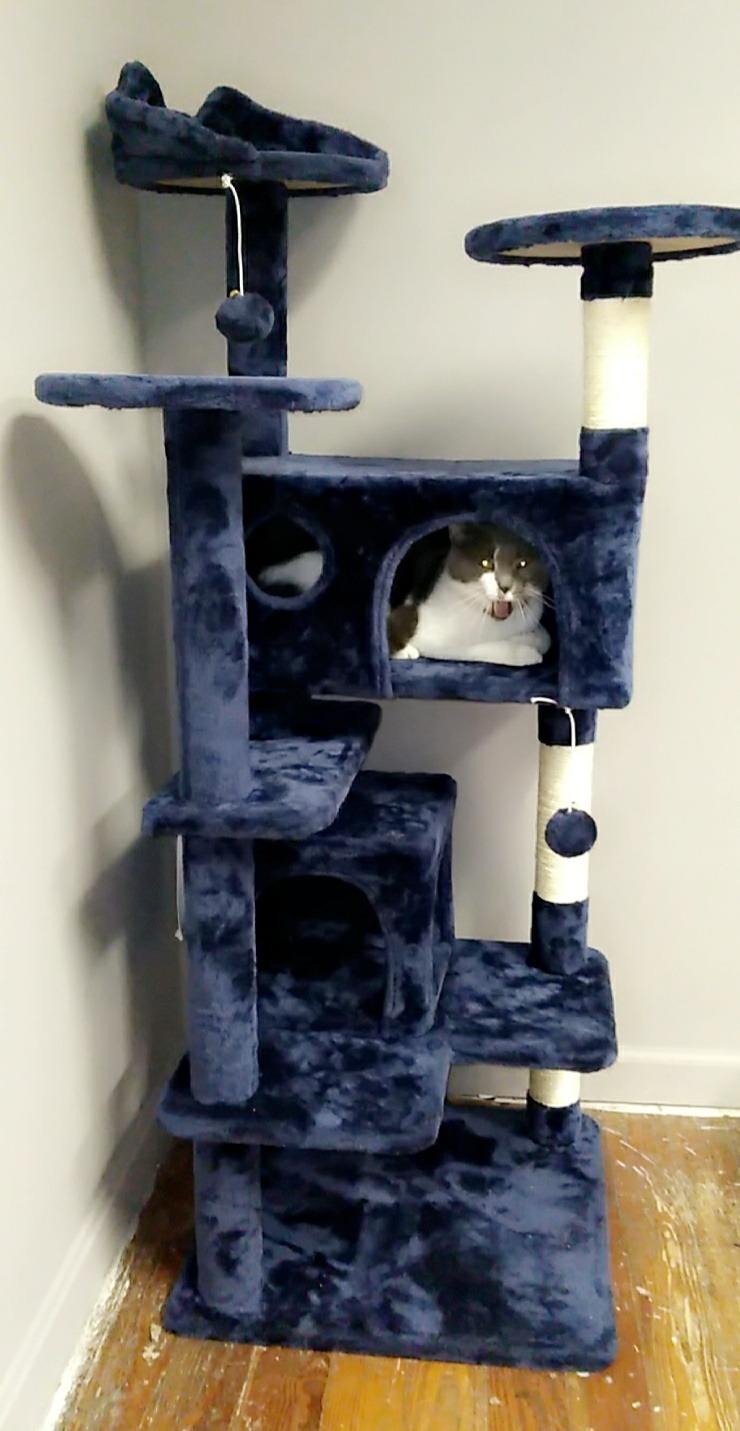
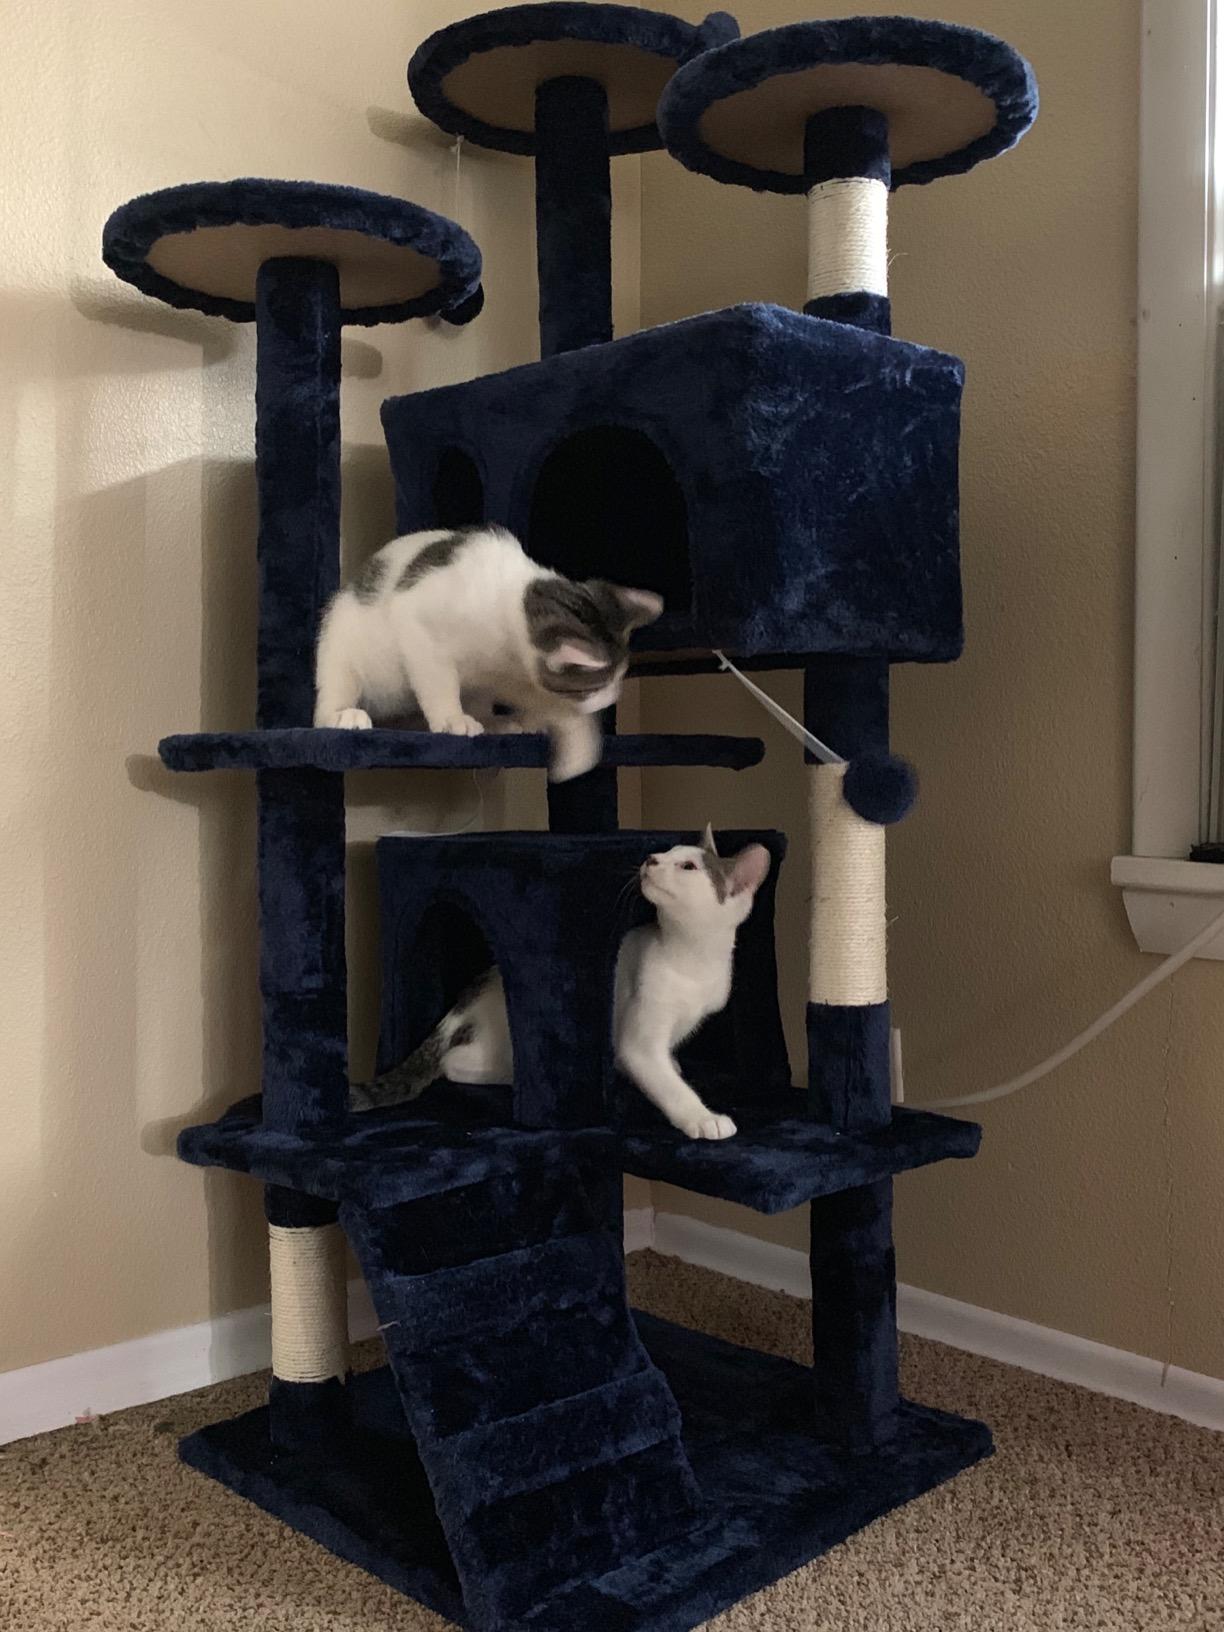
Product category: items_cat tree
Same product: yes